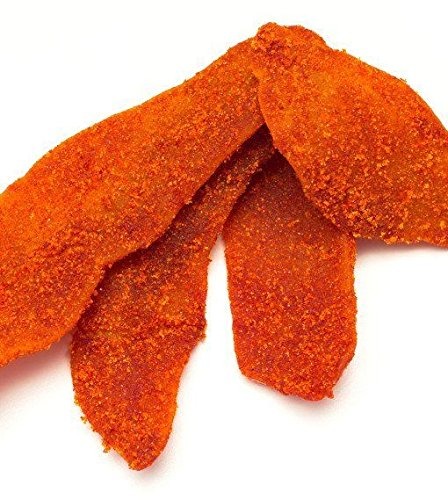
Item Name: Dried Chilli Mango slices (5)
Bullet Point: DRIED CHILI MANGO SLICES
Product Description: ngredients Spicy Mango slices dipped in flavorful mix of Paprika and sugar dashed with a hint of salt to bring out the the most of your taste buds. Whether you have friends over for a game day or just feel like spoiling yourself with some sweet and spicy mix the chilli mangoes will not disappoint you !!! Packaged in the same facility as tree nuts, wheat, soy, and milk products.
Value: 16.0
Unit: Ounce

Price: 45.99